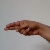
The image shows a hand gesture representing the letter 'H' in Indian Sign Language.